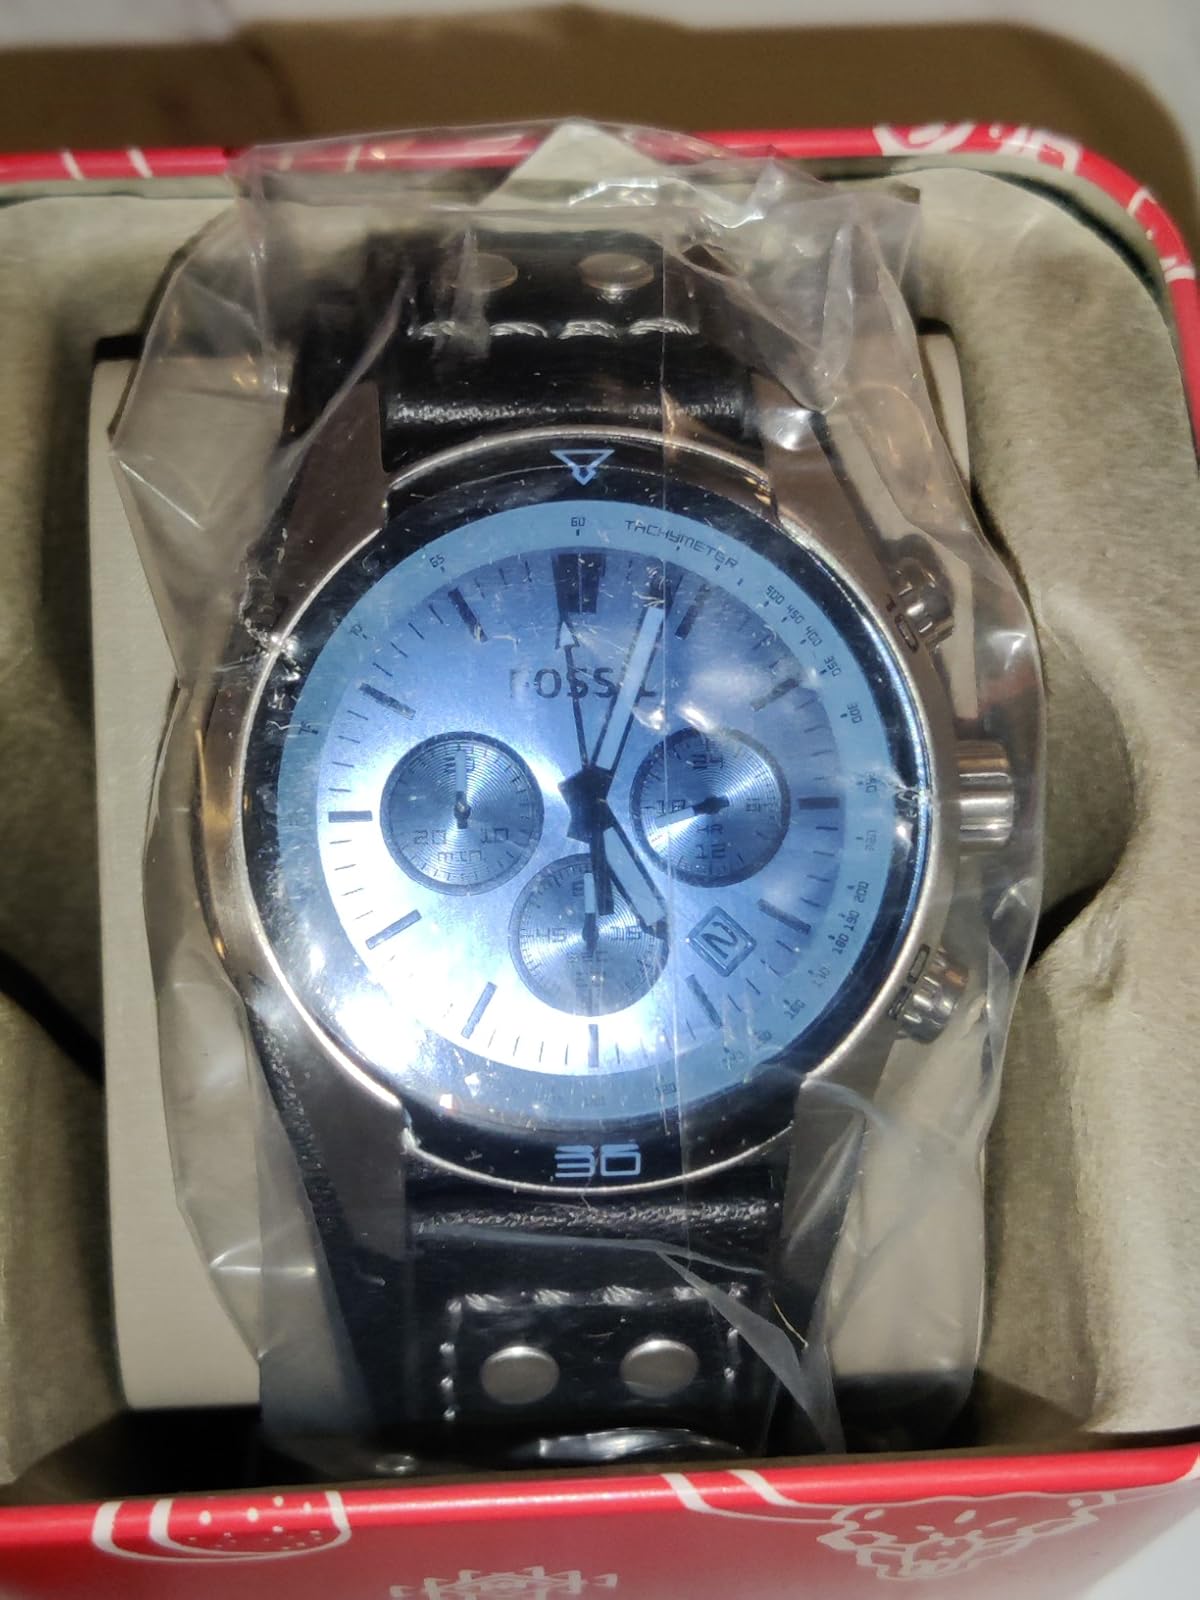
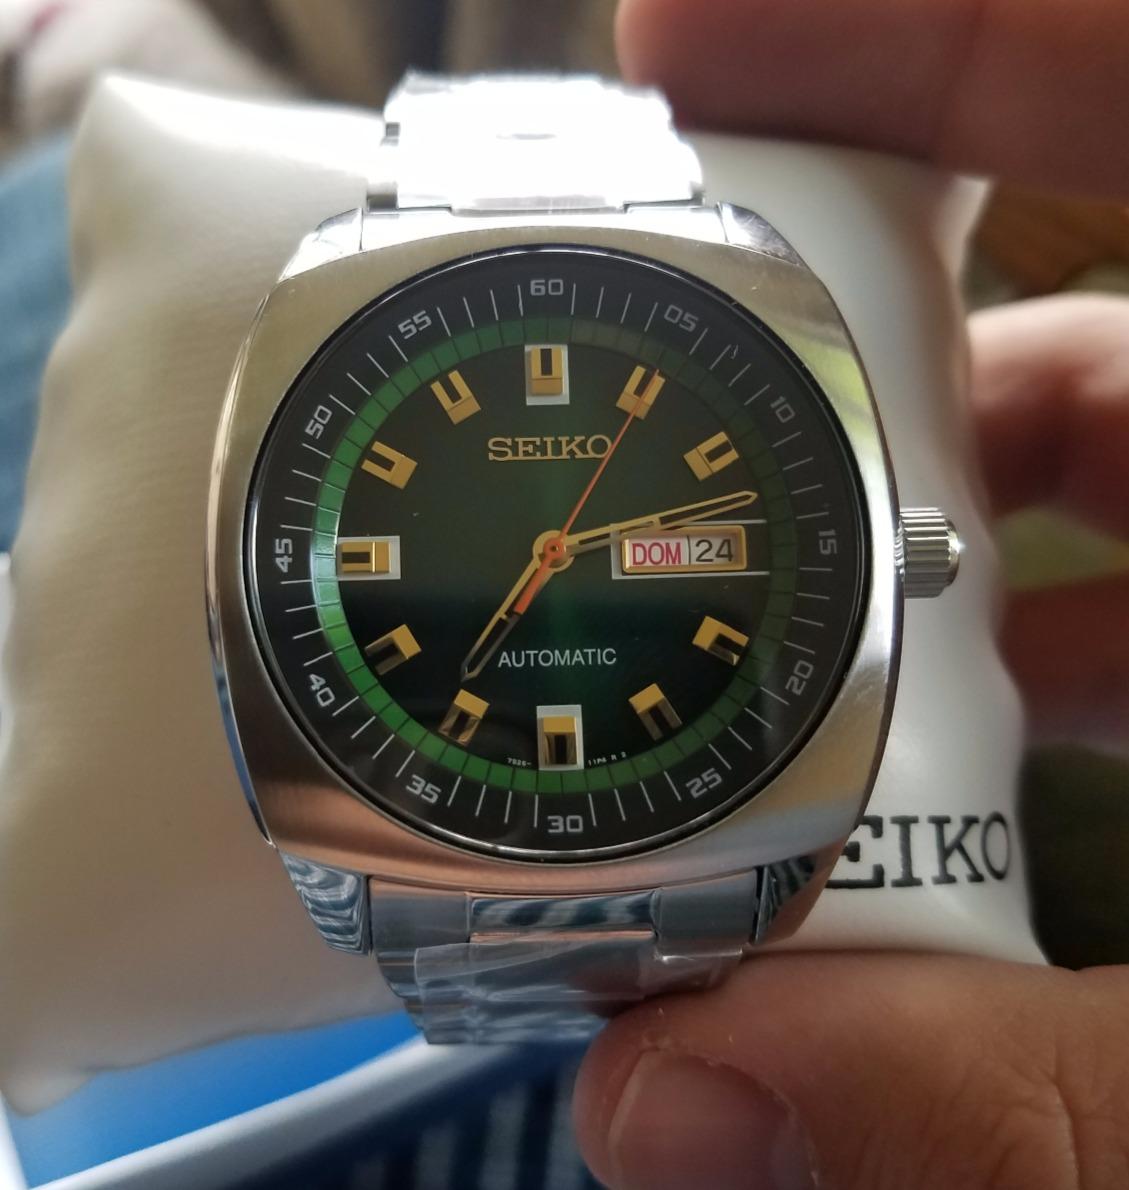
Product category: accessories_watch
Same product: no